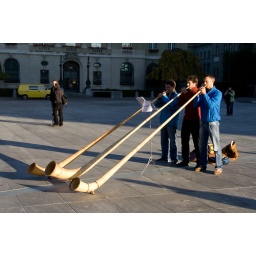
The alphorn is a brass instrument, consisting of a natural wooden horn of conical bore used by mountain dwellers in Switzerland.